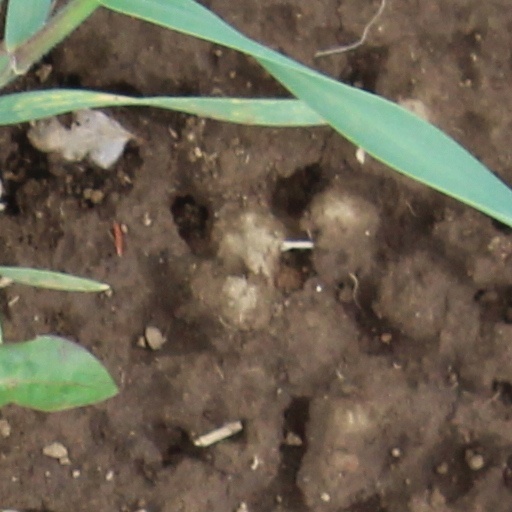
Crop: wheat